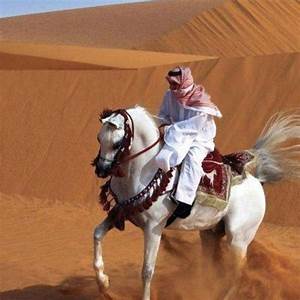
Label: horse